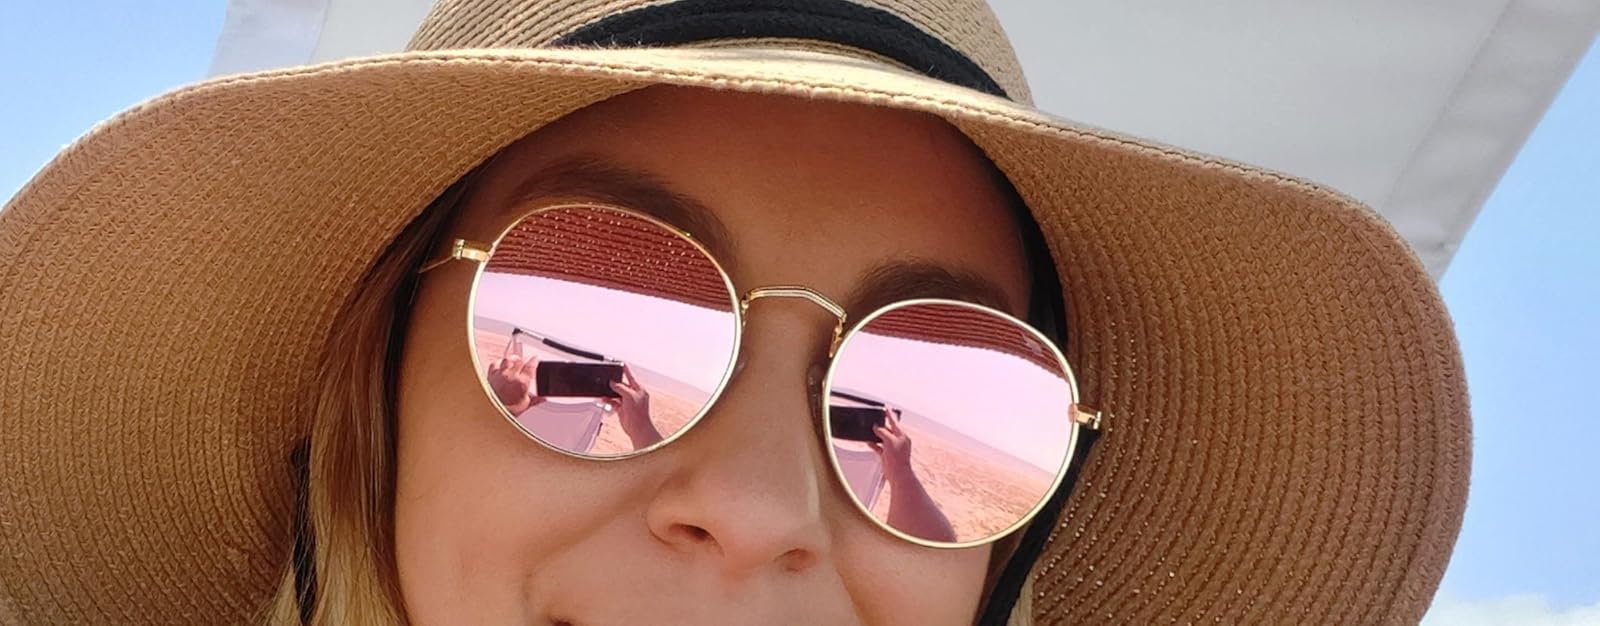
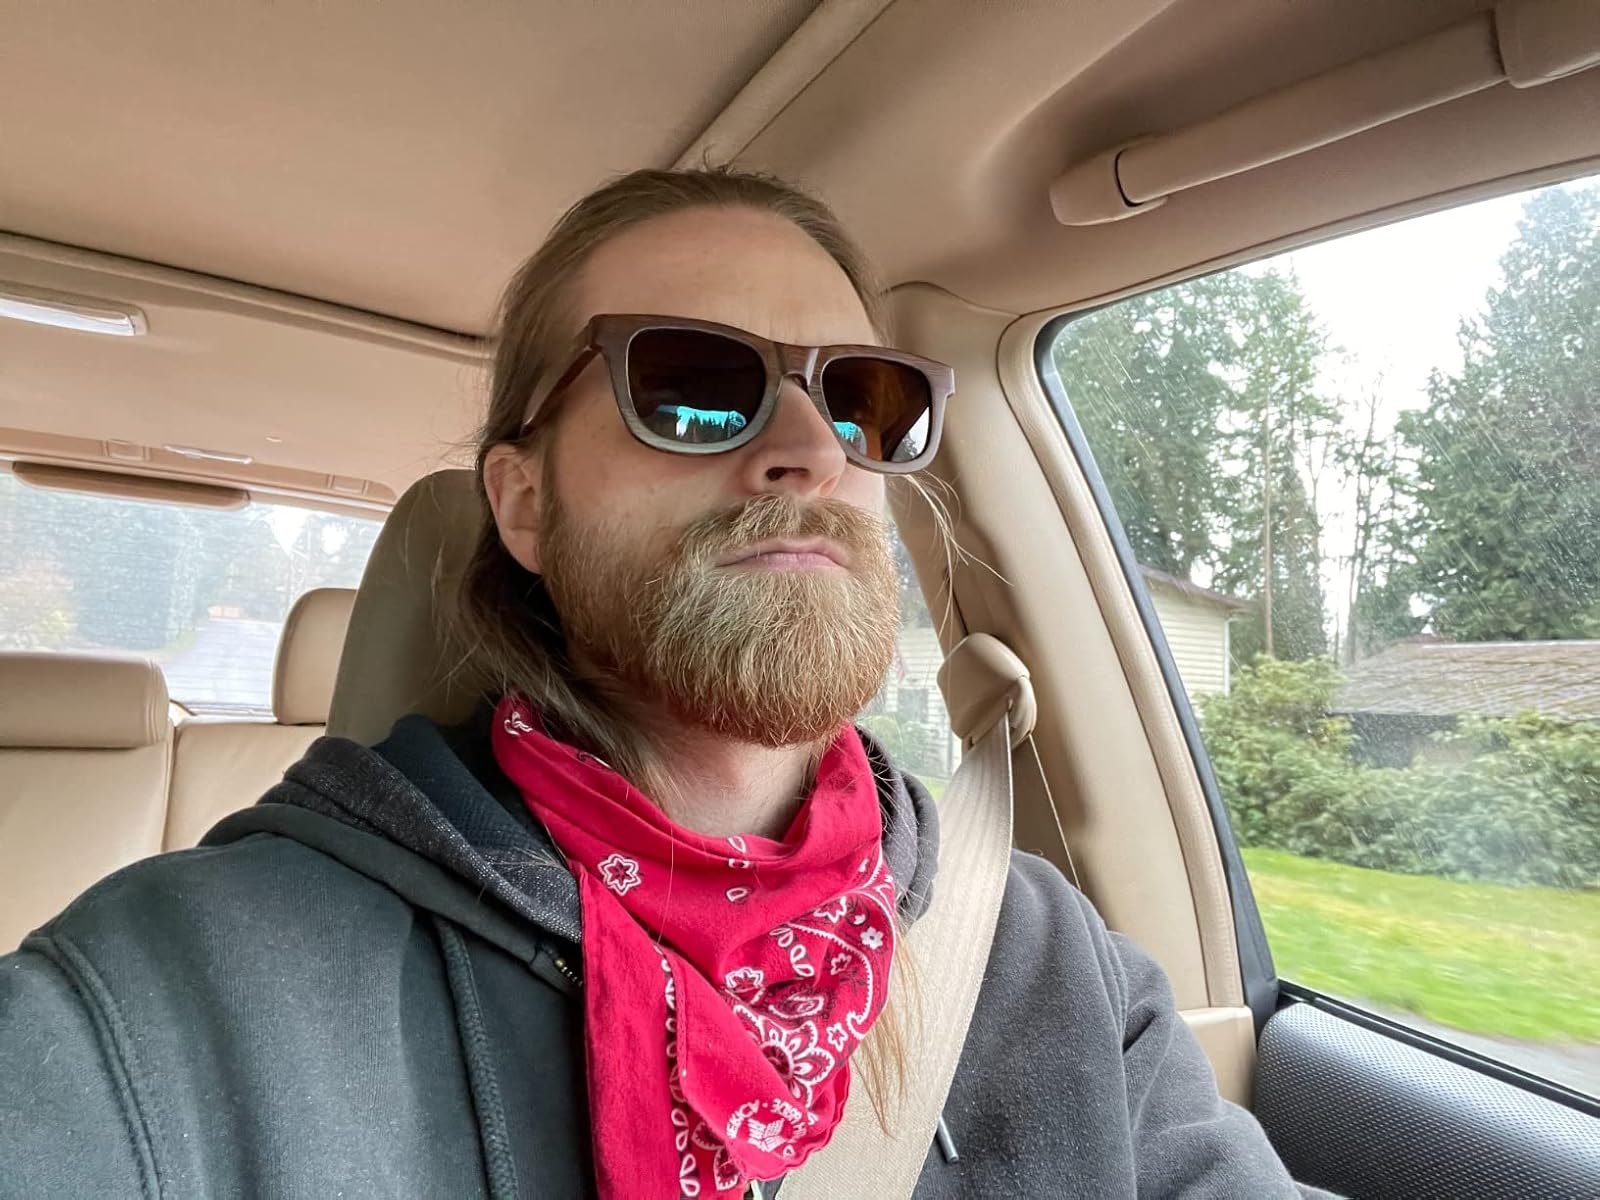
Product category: accessories_sunglasses
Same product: no